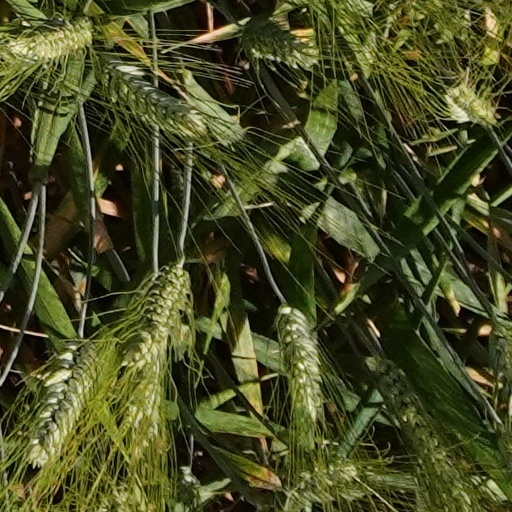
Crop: wheat